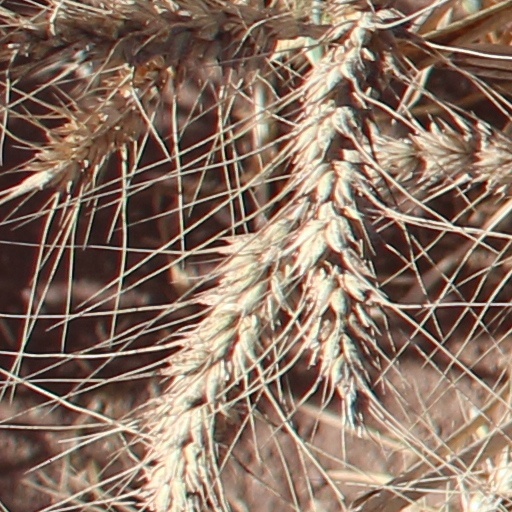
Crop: wheat